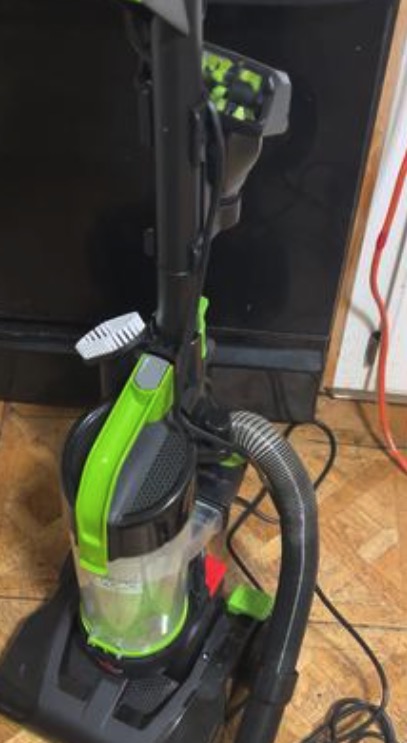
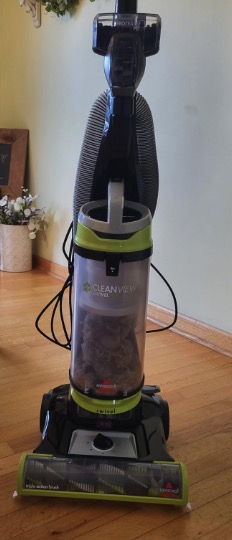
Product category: items_vacuum
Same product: no